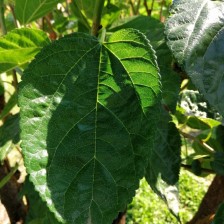
Variety: BlackOodTurkey